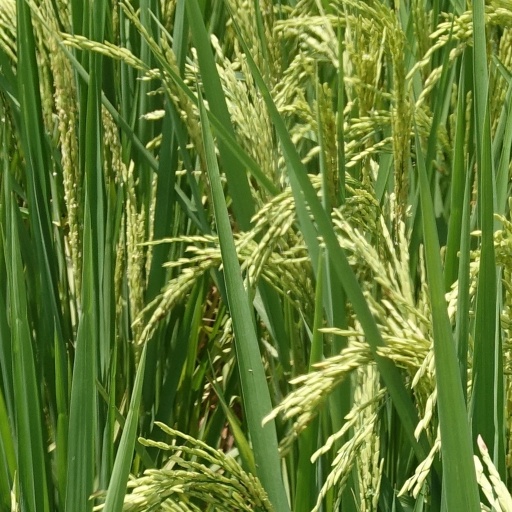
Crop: rice